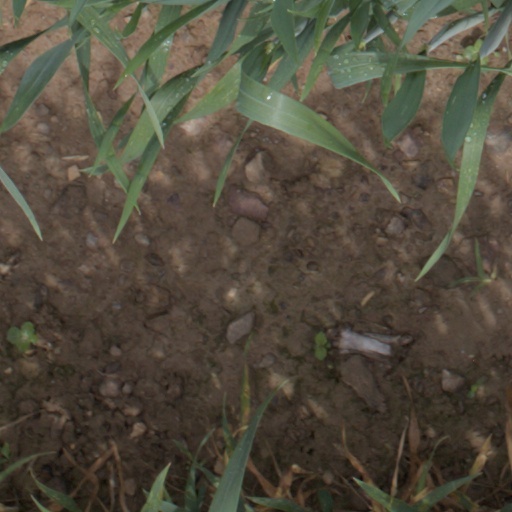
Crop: wheat